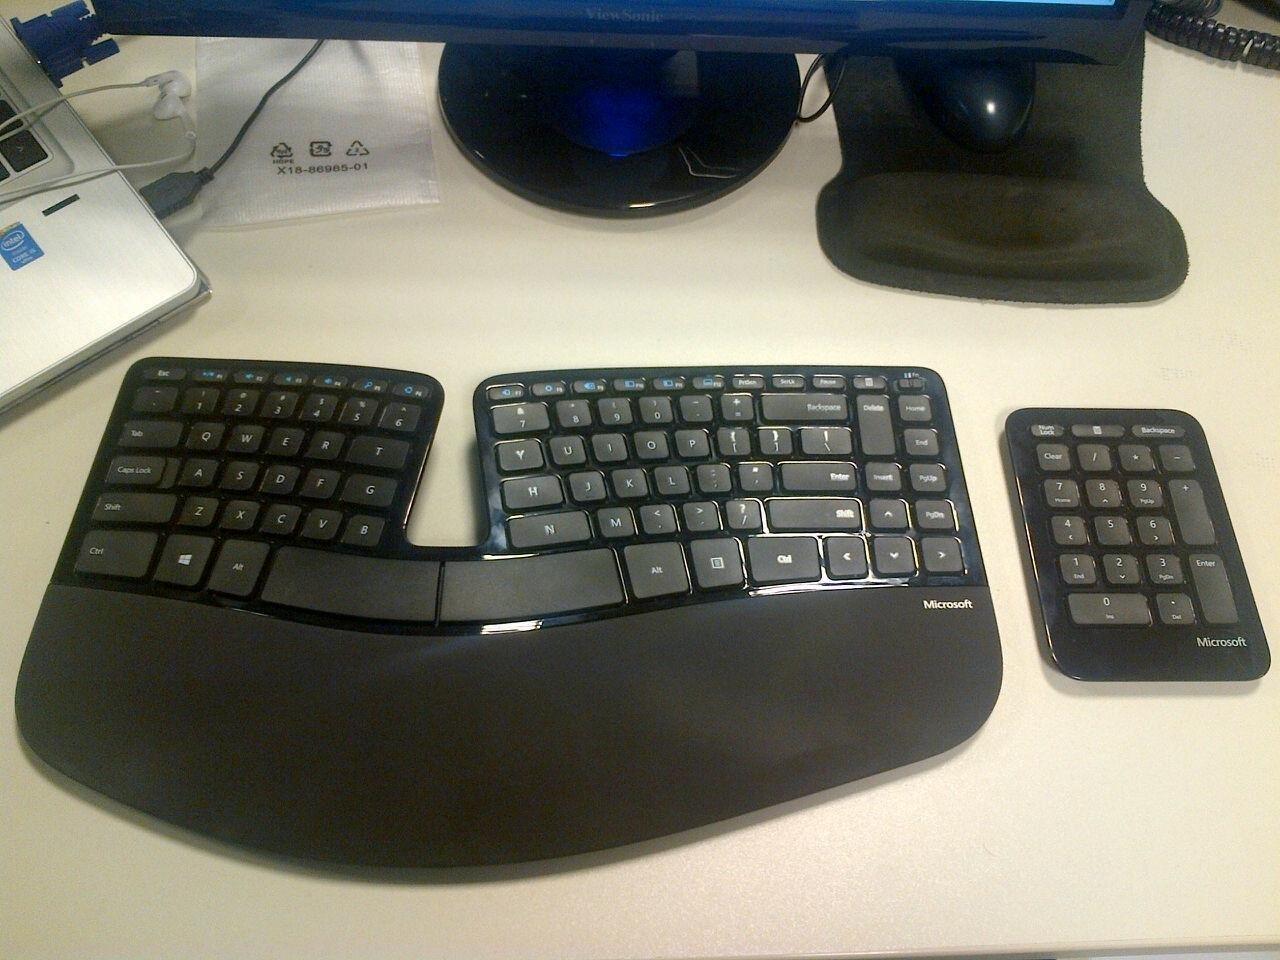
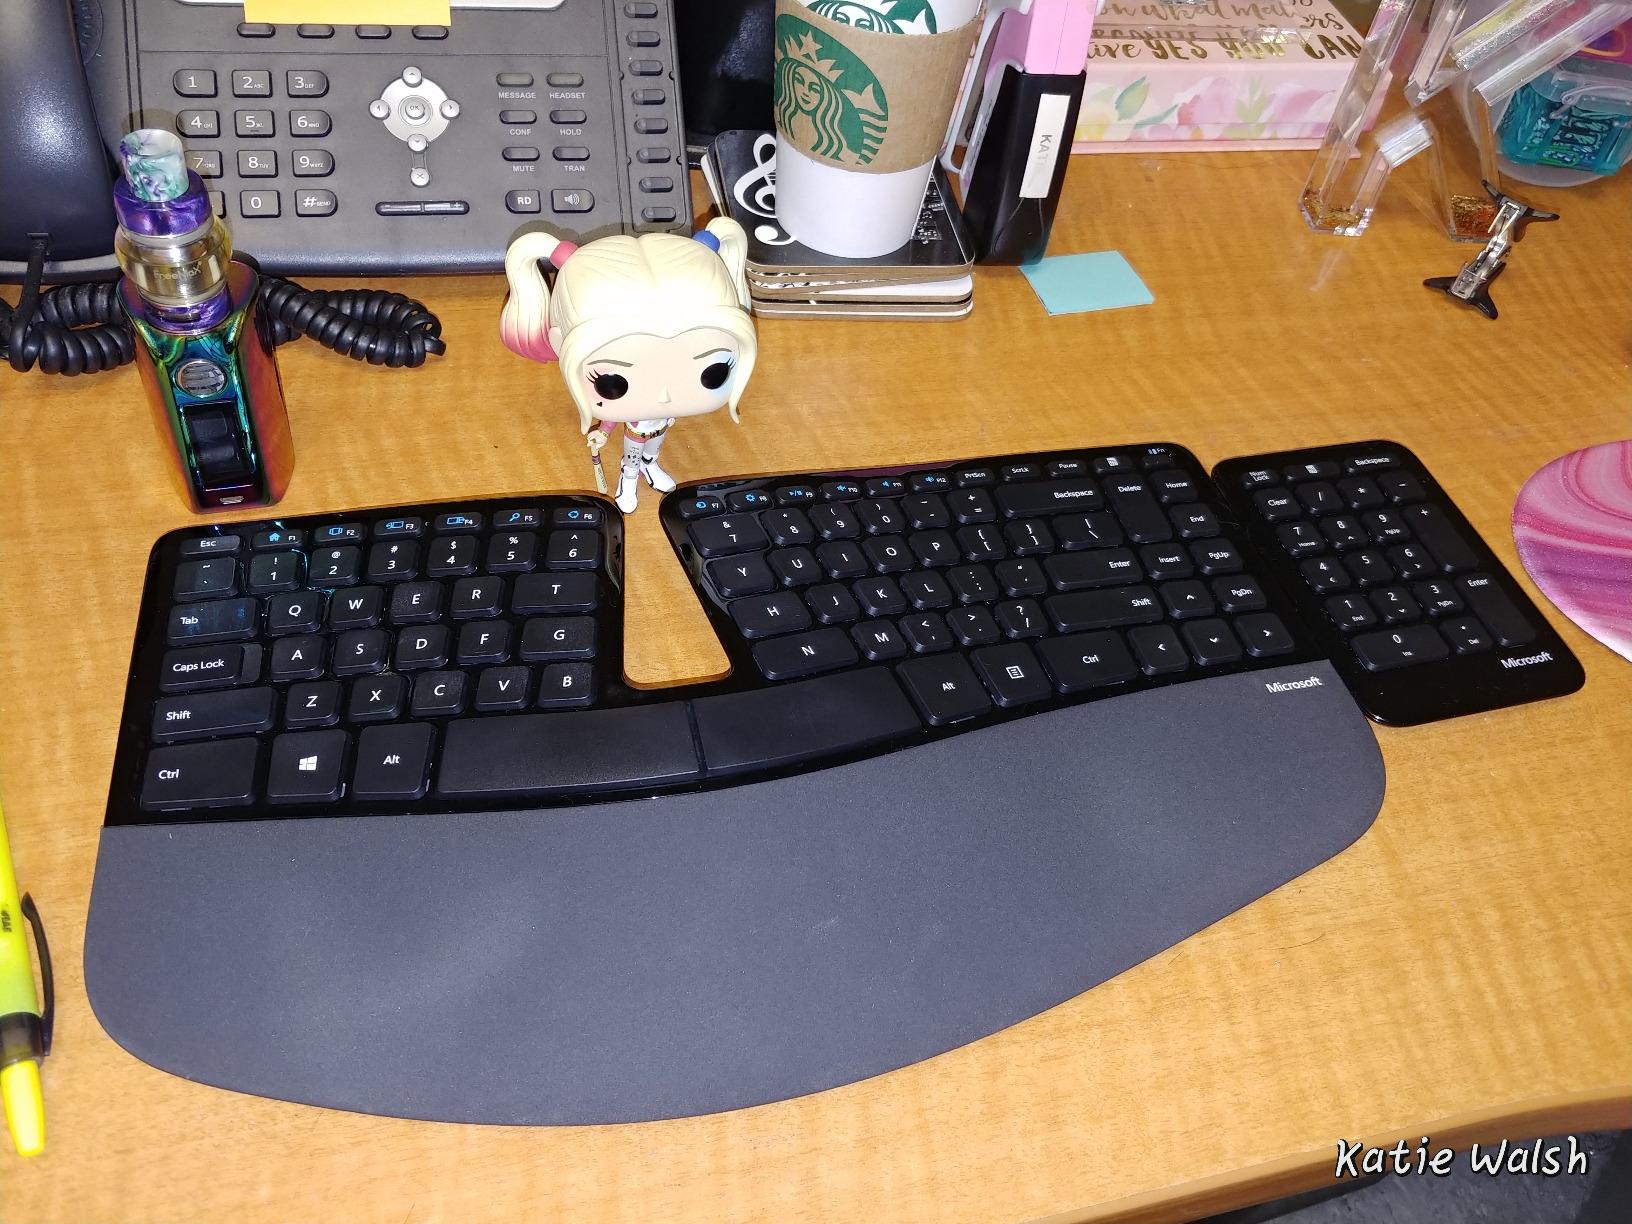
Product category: keyboard
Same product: yes